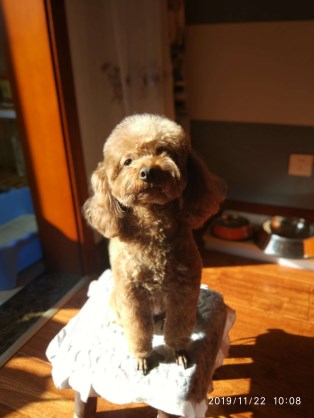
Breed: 7449-n000128-teddy